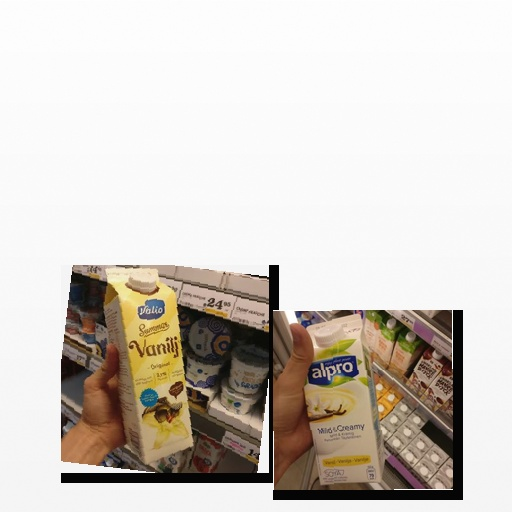
Food items: vanilla_soyghurt, vanilla_yoghurt